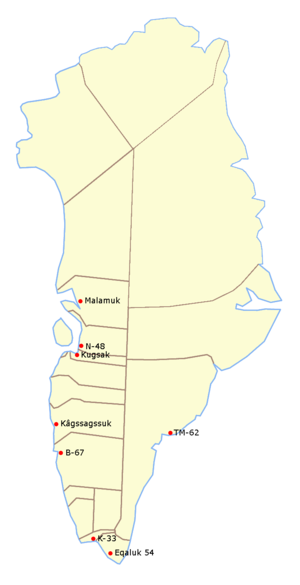
Le championnat du Groenland de football 2007, organisé sous l'égide de la fédération du Groenland de football, fut la 37ᵉ édition officielle de ce championnat. Le championnat s’est tenu à Nuuk du 6 au 12 août. Il a été remporté par le club de N-48 pour la deuxième fois consécutive et pour la dixième fois de son histoire. Le club confirme ainsi sa domination du championnat en restant le club le plus titré loin devant les clubs de B-67, K-33 et NÛK avec.